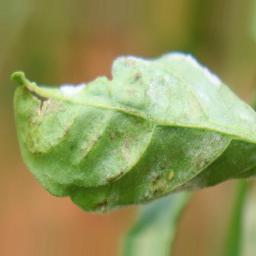
Label: powdery mildew